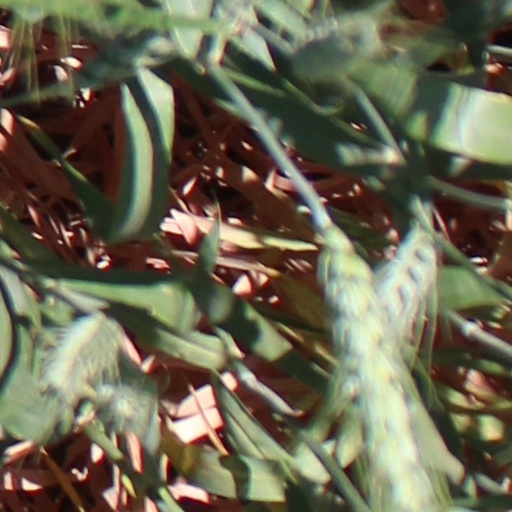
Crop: wheat